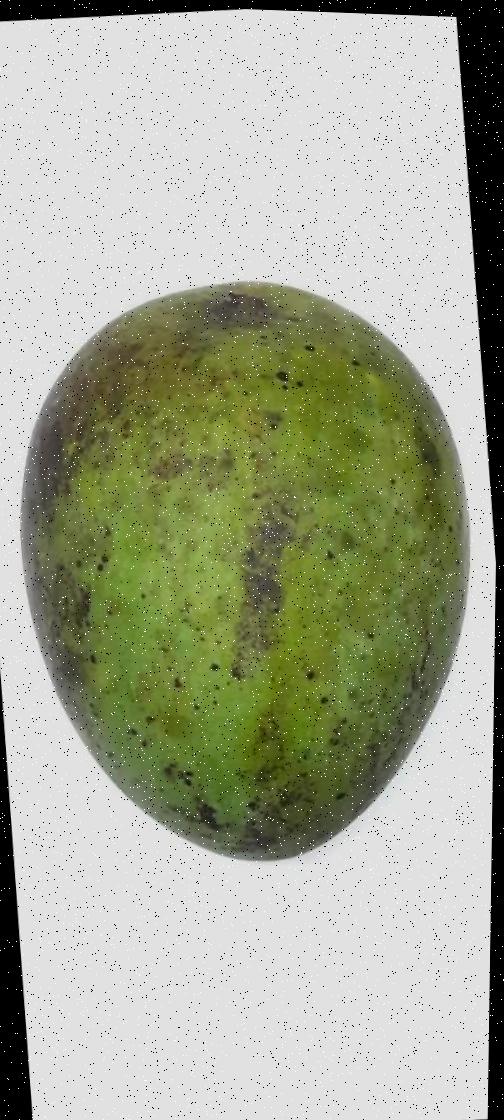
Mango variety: Harivanga